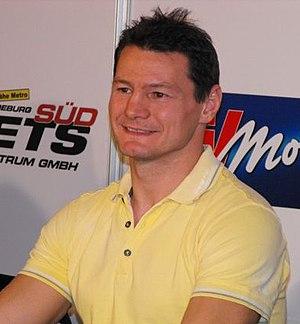
Zsolt Erdei est un boxeur hongrois né le 31 mai 1974 à Budapest.